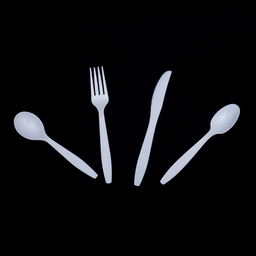
Label: plastic